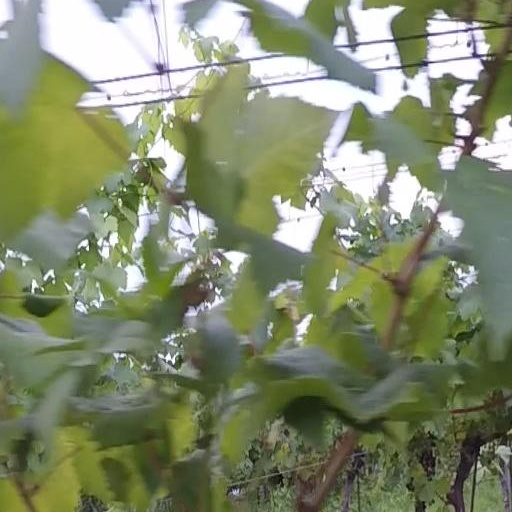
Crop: grape